History of Gainesville, Florida

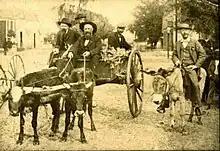
Gainesville, circa 1900

Major change came to Gainesville early in the 20th century. Citizens felt that the city did not have sufficient resources and powers to provide the services demanded in a growing city. The state legislature was asked to grant Gainesville a new charter, and in 1905 it did so, also enlarging the city limits. The city offered its first bond issue the same year. Money from bond issues was used to start a sewer system and pave important streets, initially with crushed rock, and after 1910, with bricks. When private companies were unable to provide adequate electric service to Gainesville, the city built a generating plant, which became operational in 1914.